Beer in England

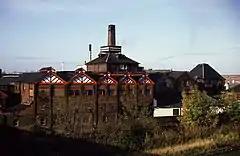
The State Management Scheme brewery, 1916–1971

The early 18th century saw the development of a popular new style of dark beer in London: porter. Before 1700, London brewers sent out their beer very young and any aging was either performed by the publican or a dealer. Porter was the first beer to be aged at the brewery and despatched in a condition fit to be drunk immediately. It was the first beer that could be made on any large scale, and the London porter brewers, such as Whitbread, Truman, Parsons and Thrale, achieved great success financially.